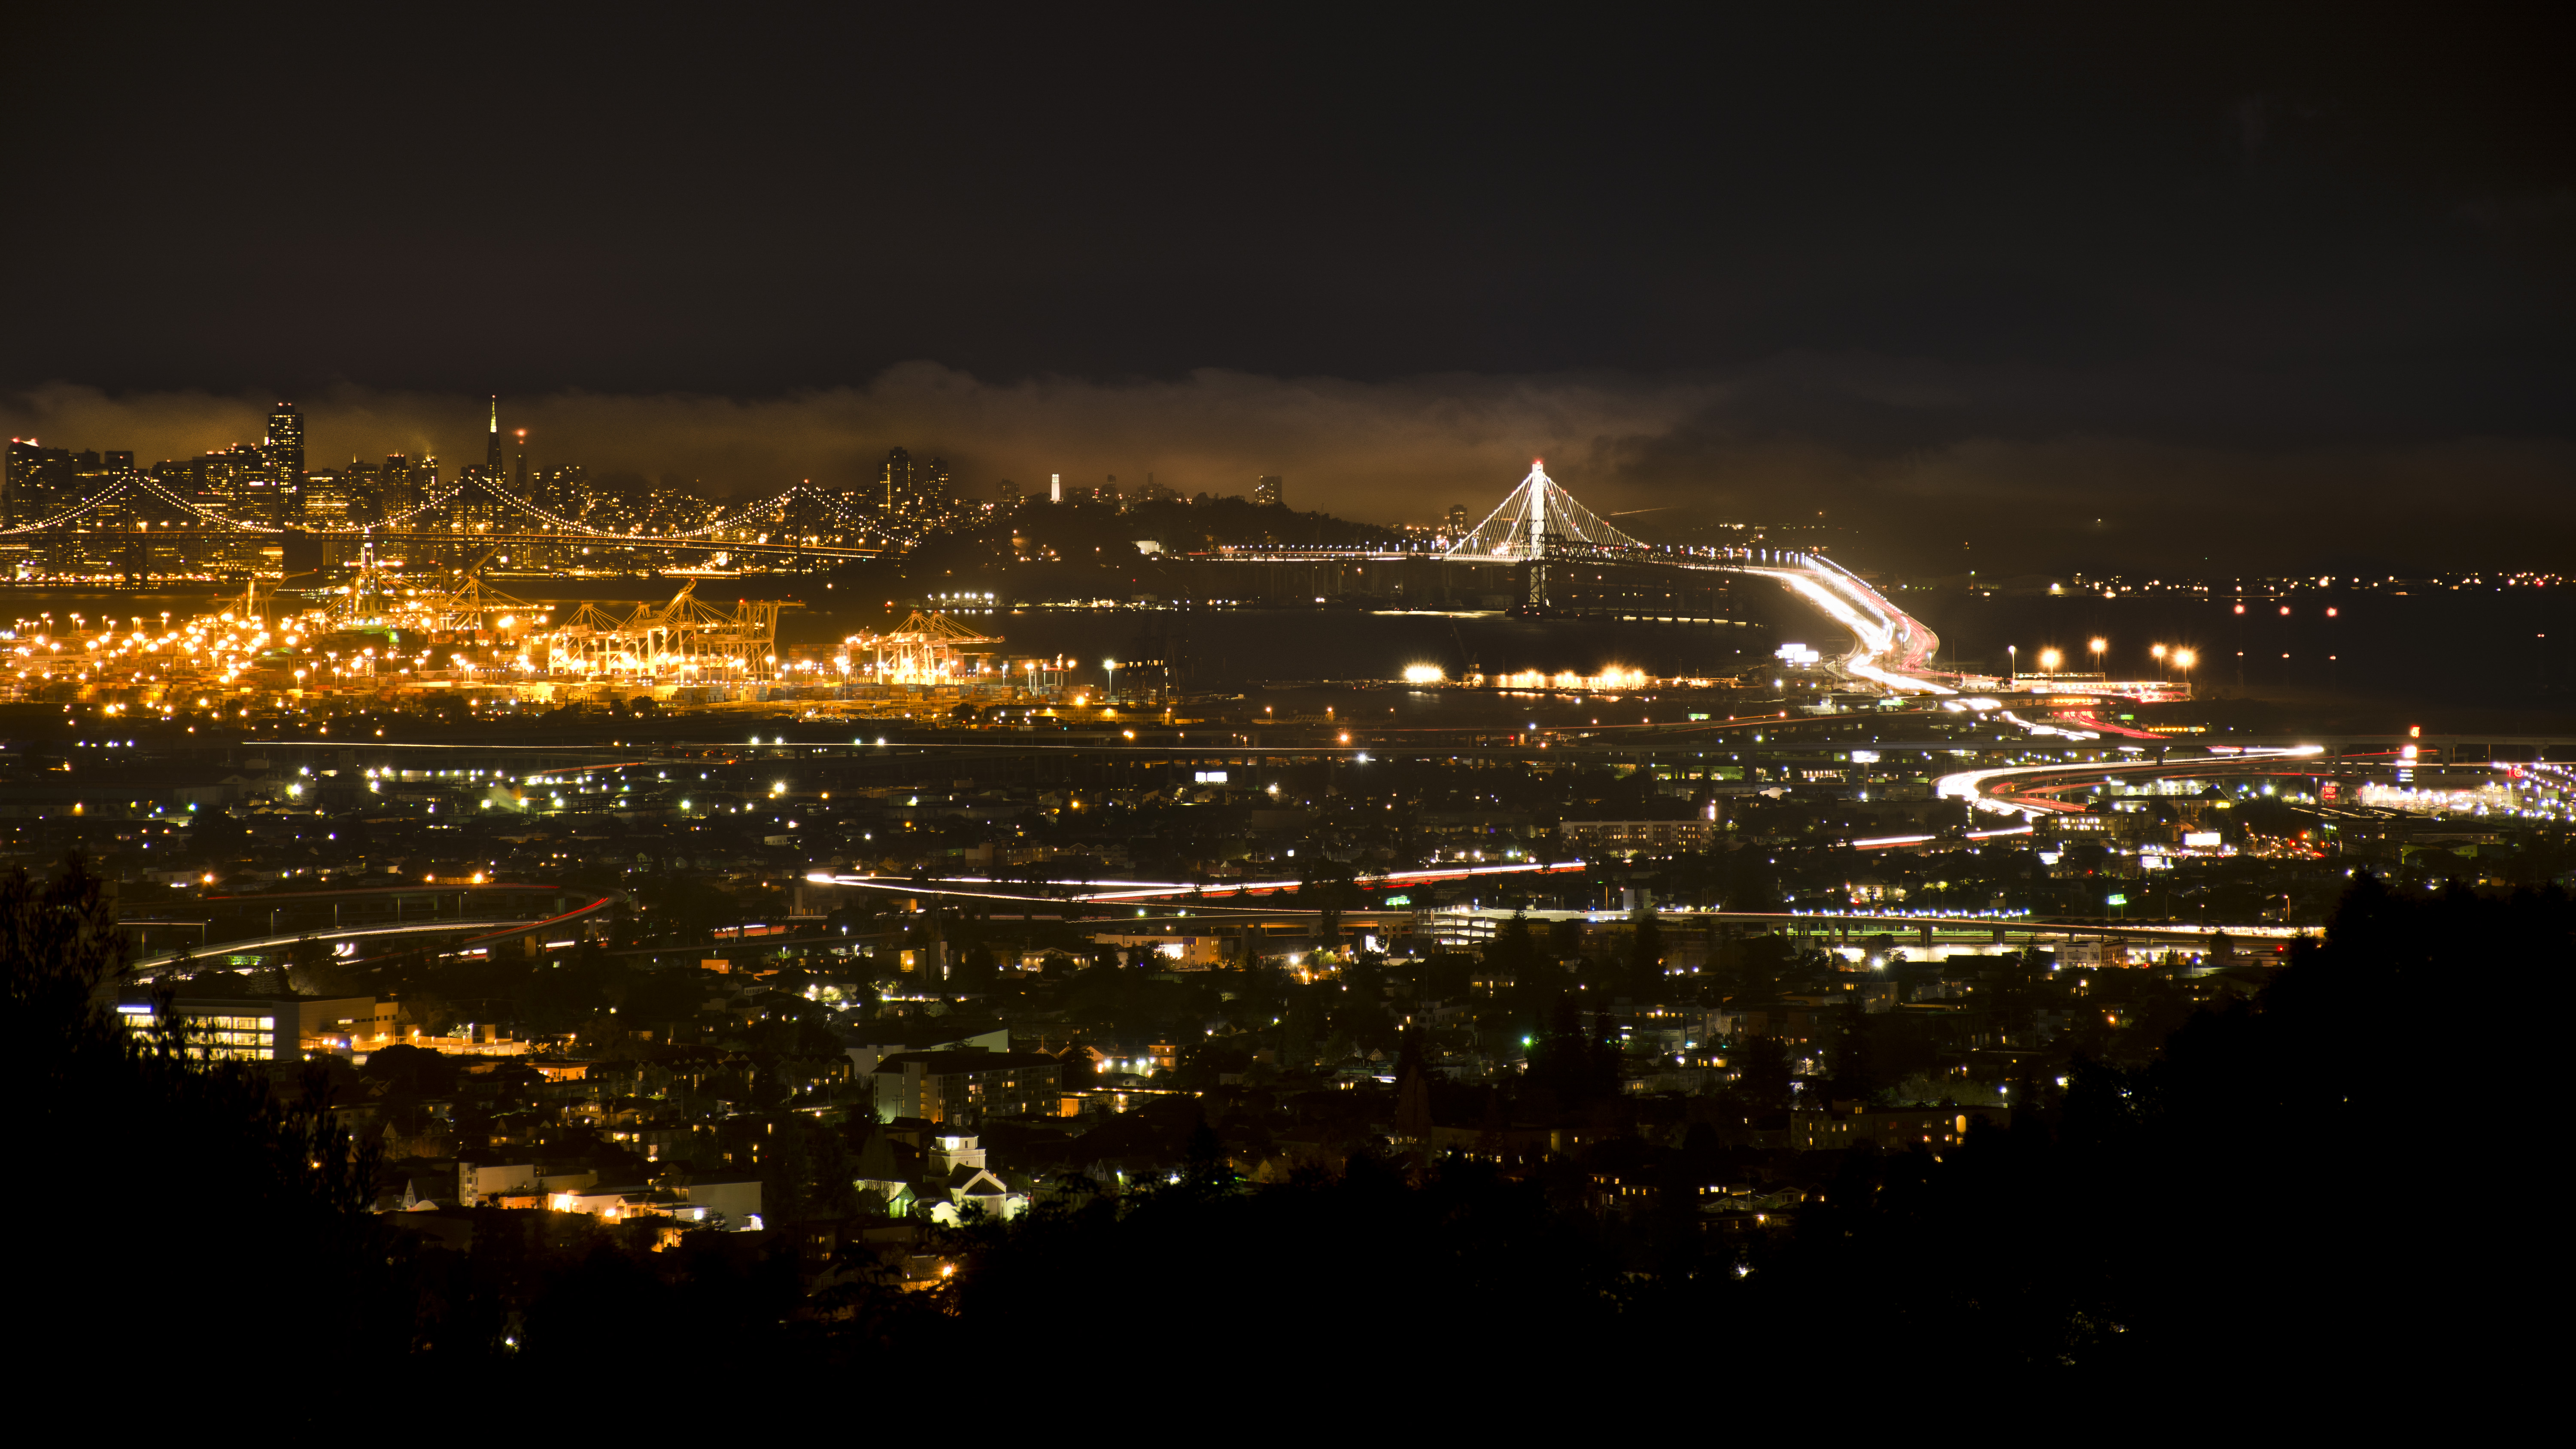
light, skyline, night, city, cityscape, dusk, evening, reflection, darkness, human settlement, atmosphere of earth